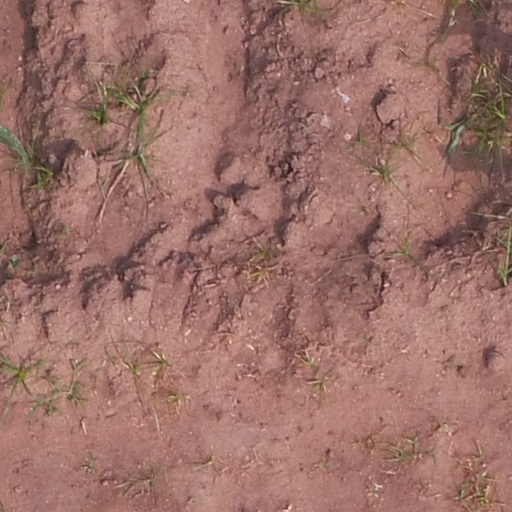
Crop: maize; corn